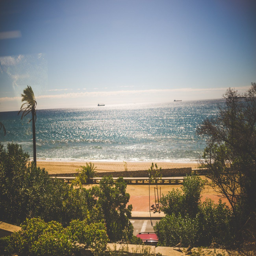
stock image of the beach